Juice jacking

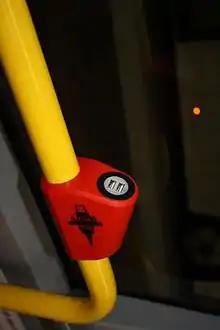
USB chargers in a public bus

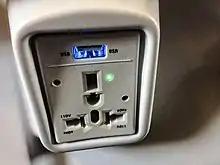
International AC outlet and USB charger in an airplane

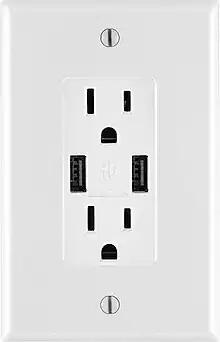
North American AC outlet with USB charger

Juice jacking is a theoretical type of compromise of devices like smartphones and tablets which use the same cable for charging and data transfer, typically a USB cable. The goal of the attack is to either install malware on the device, or to surreptitiously copy potentially sensitive data. there have been no credible reported cases of juice jacking outside of research efforts.